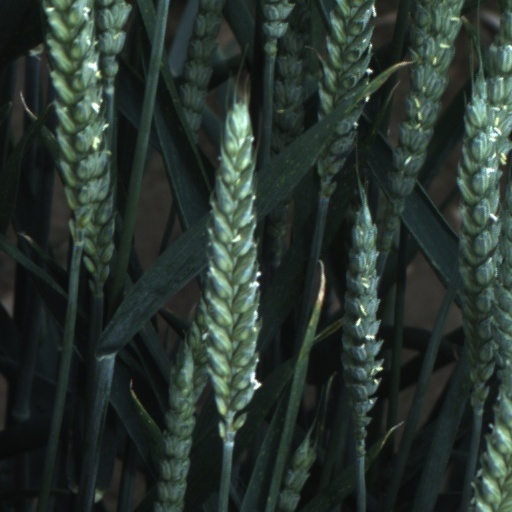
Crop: wheat